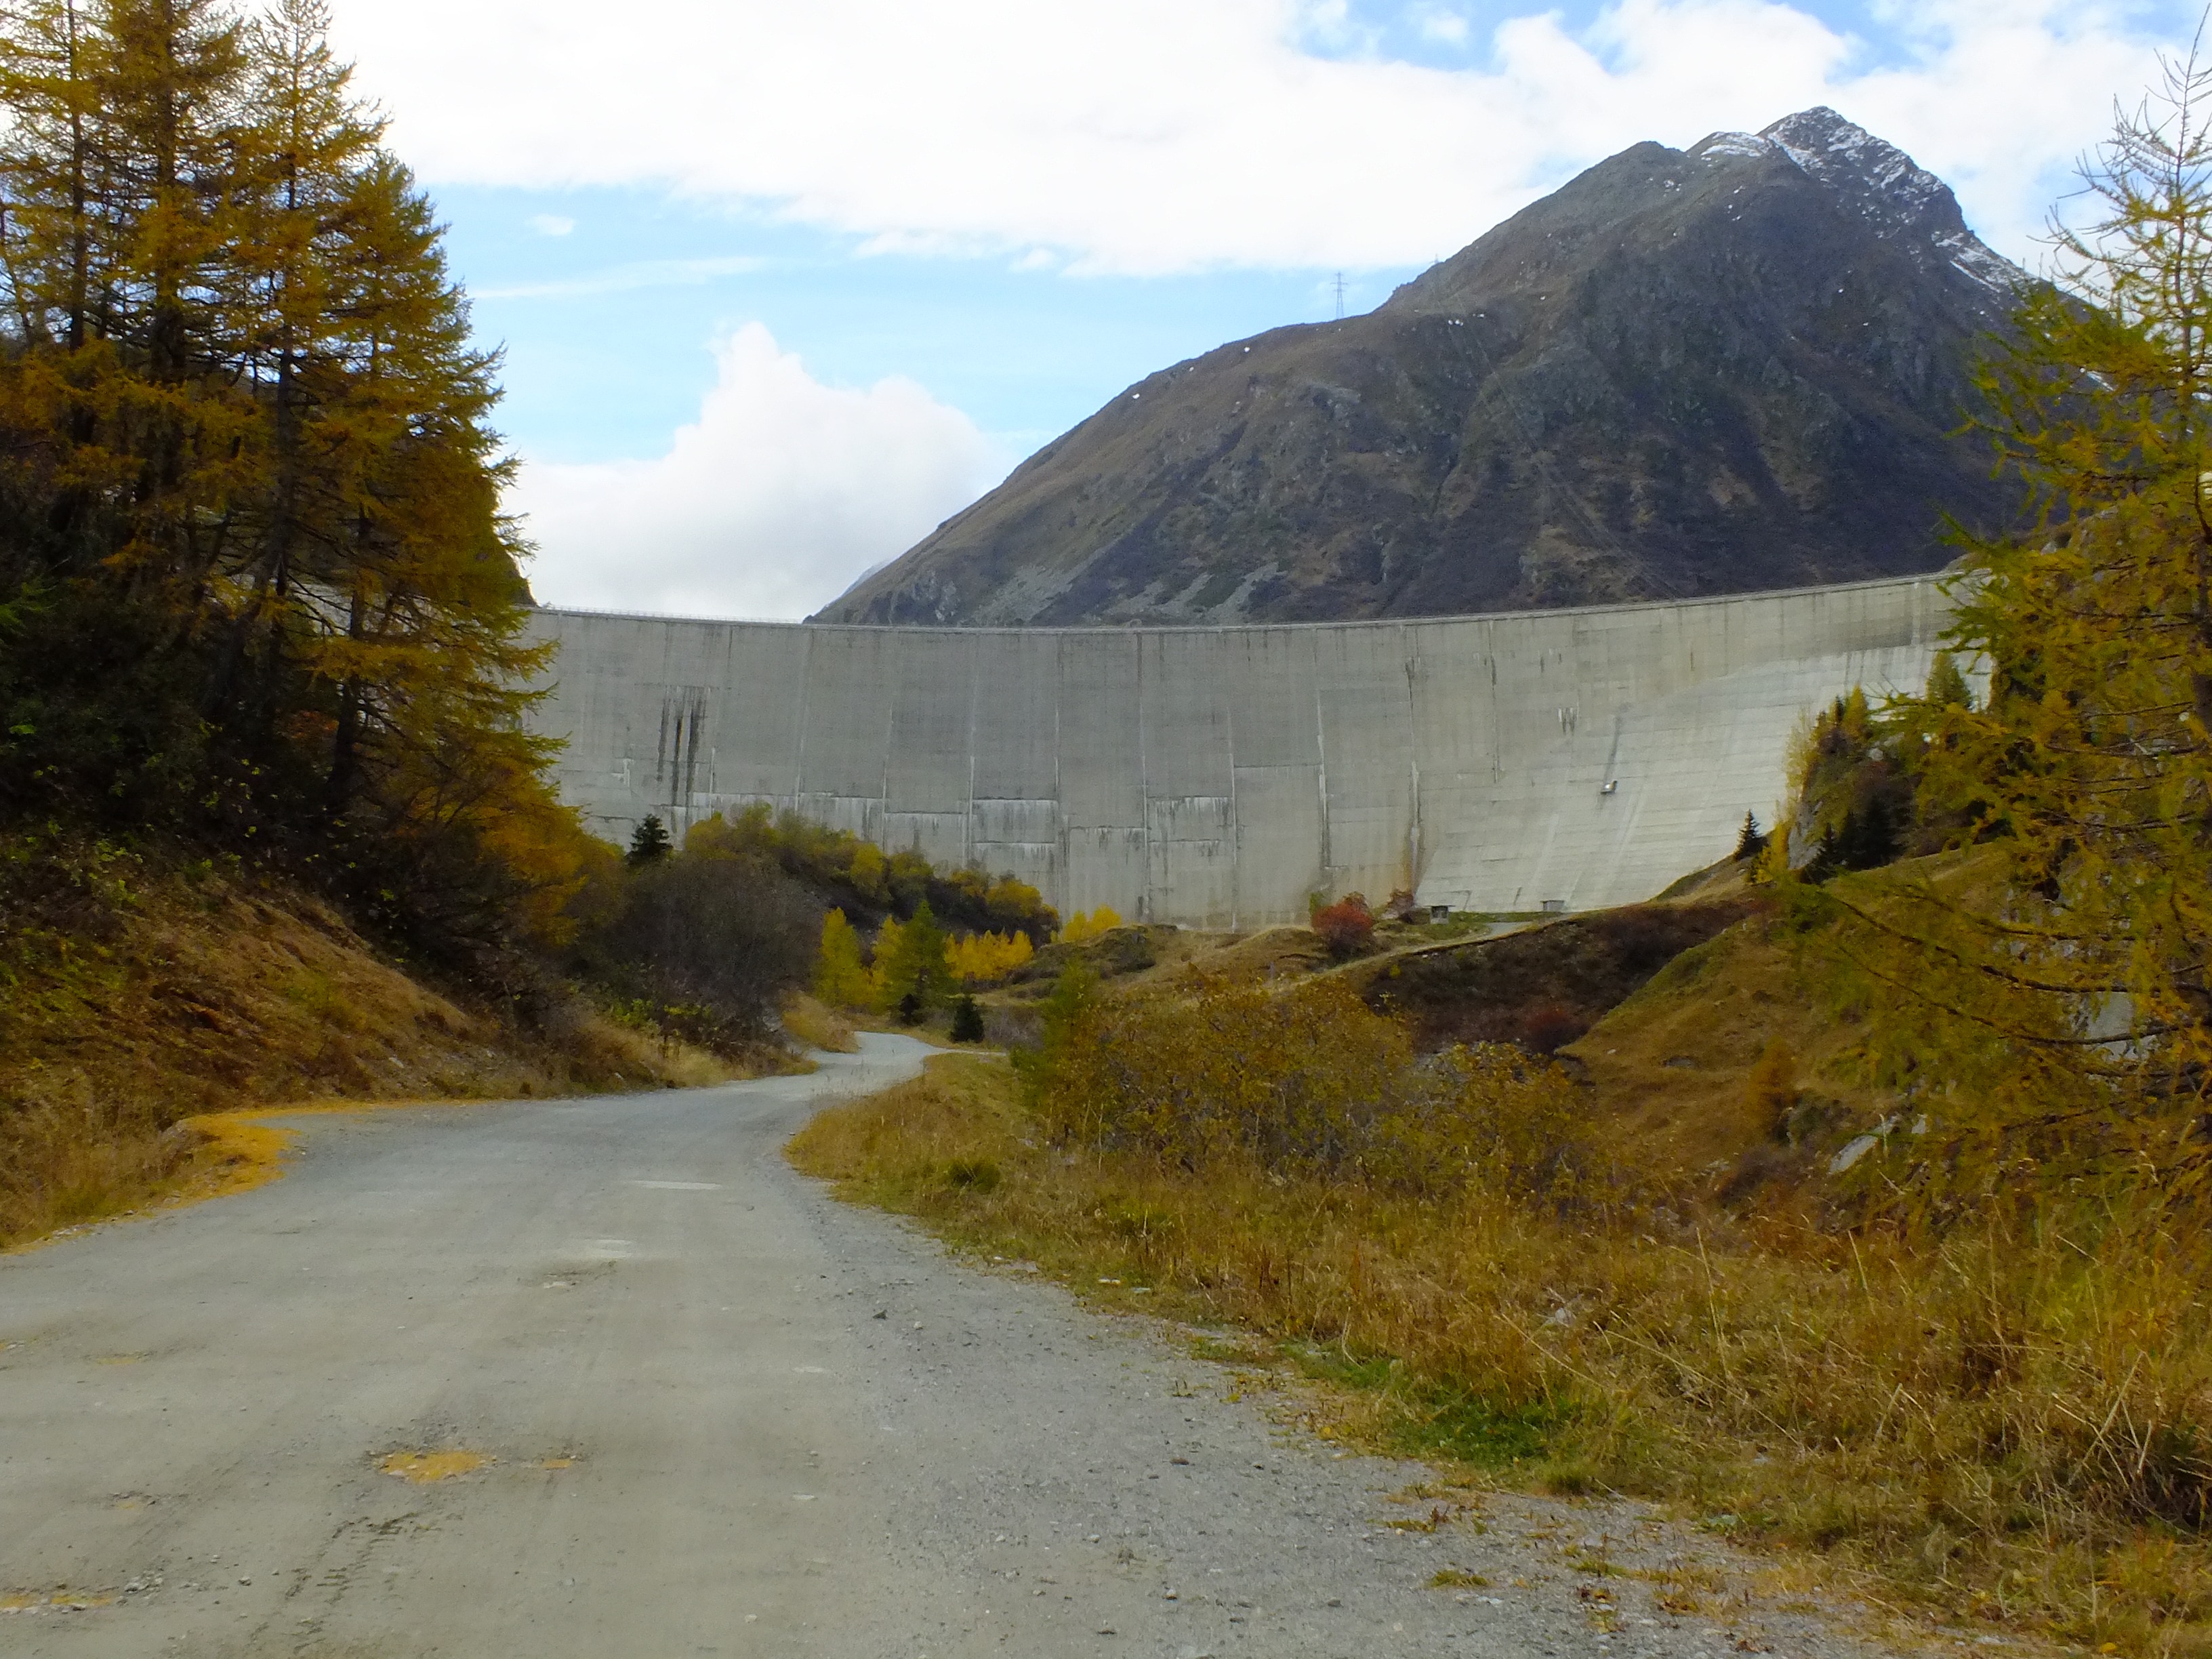
landscape, wilderness, mountain, road, trail, hill, lake, valley, mountain range, autumn, alpine, highland, season, ridge, road trip, alps, infrastructure, loch, rural area, landform, mountain pass, mountainous landforms, great st bernard, dam les toules